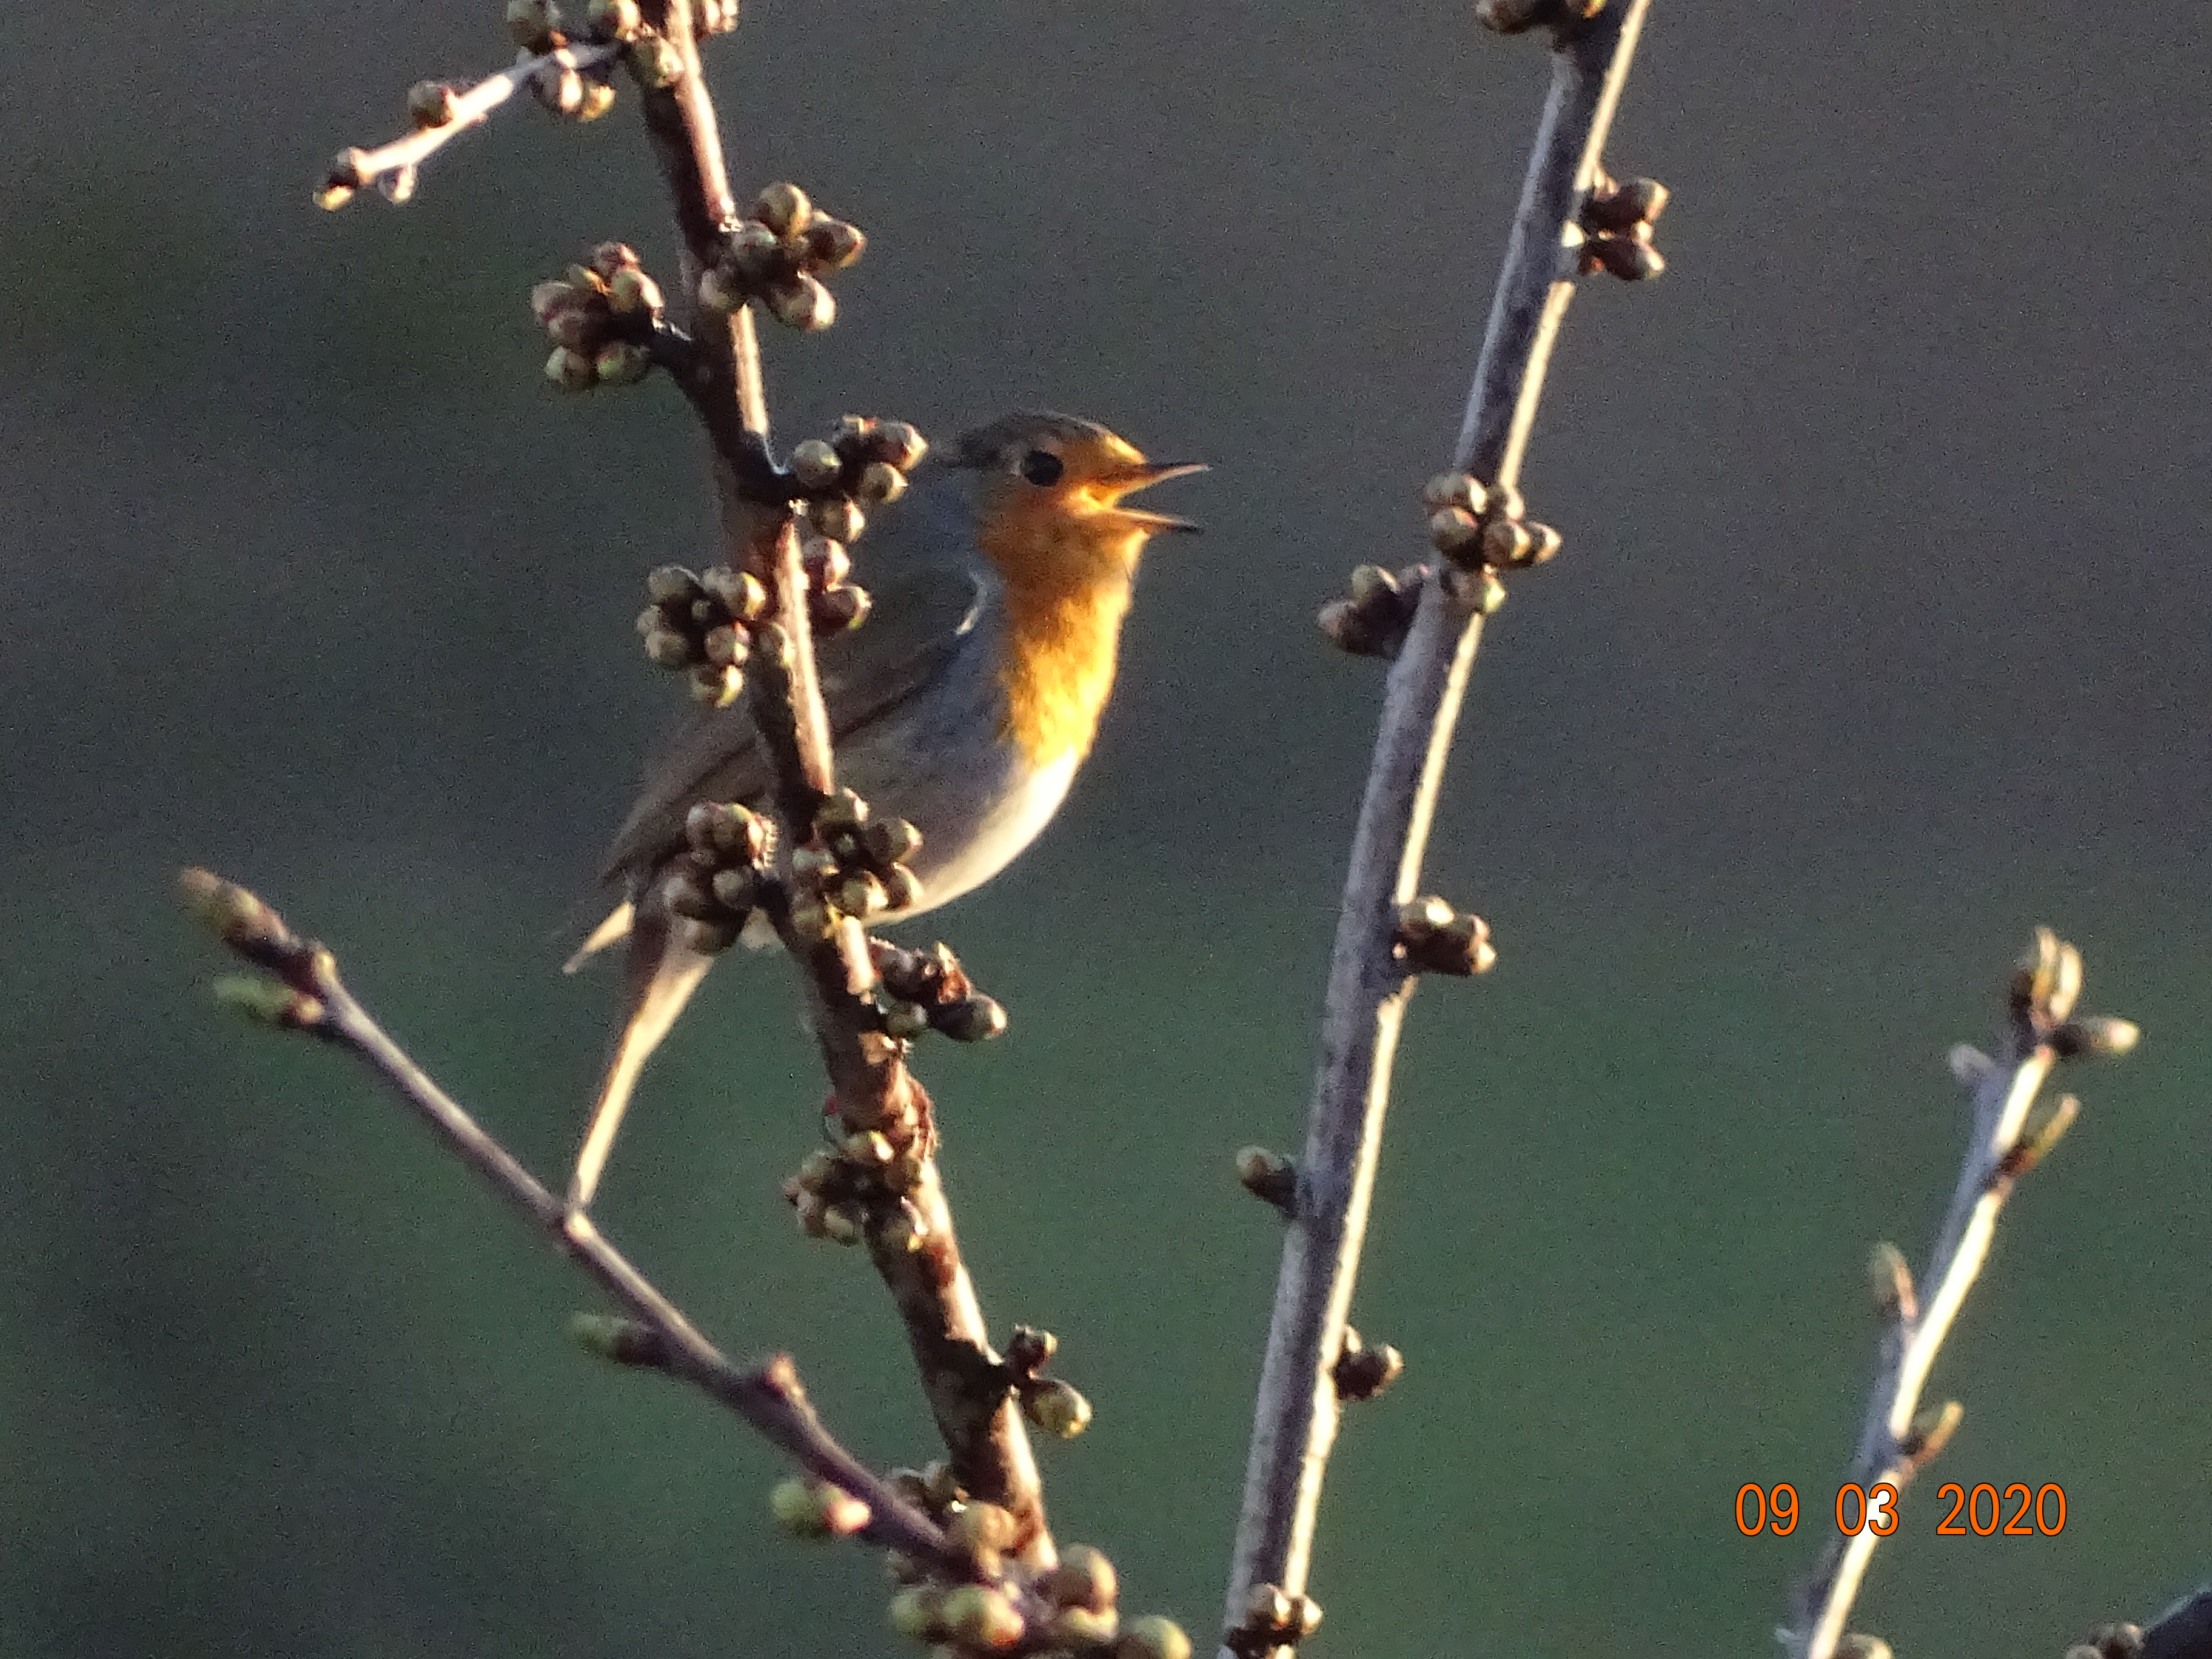
bird, animal, twig, branch, beak, perching bird, plant, songbird, emberizidae, old world flycatcher, plant stem